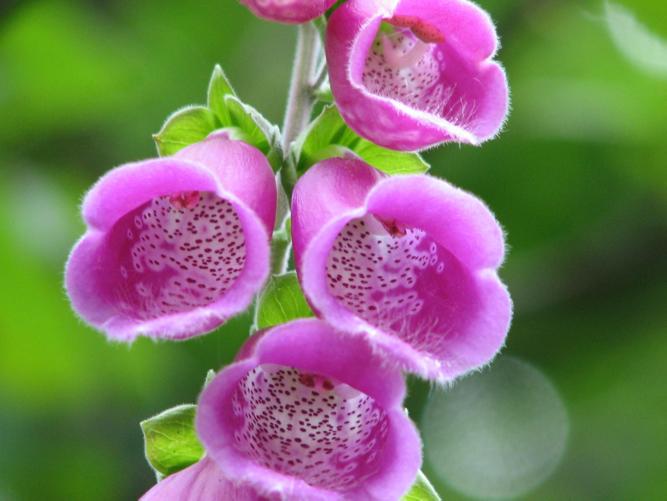
Label: foxglove